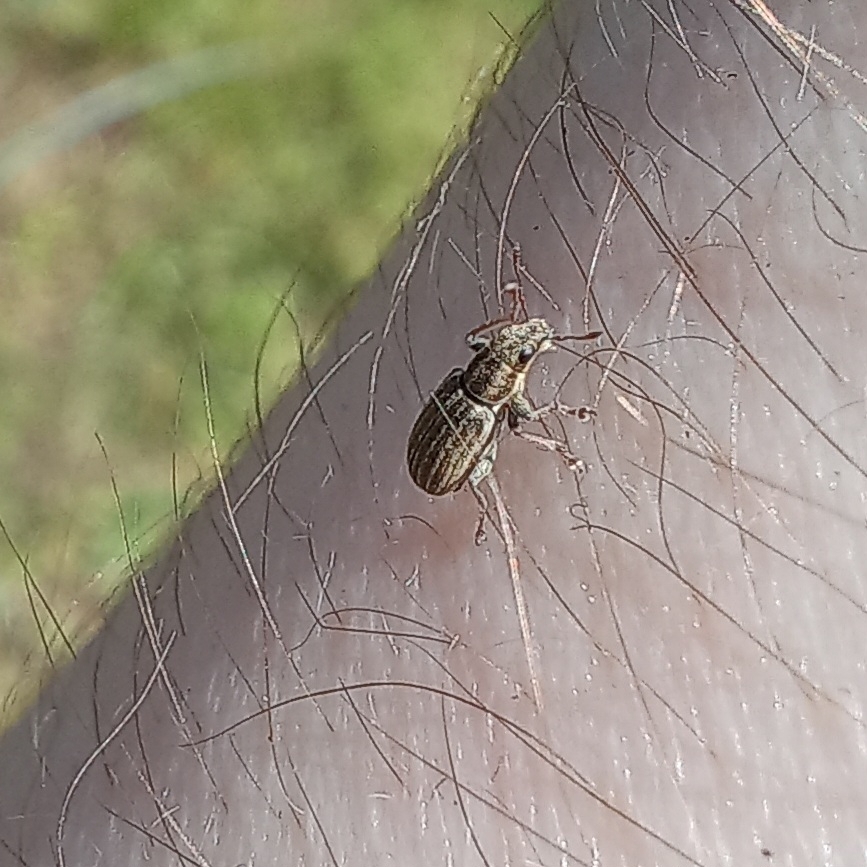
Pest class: pea_leaf_weevil